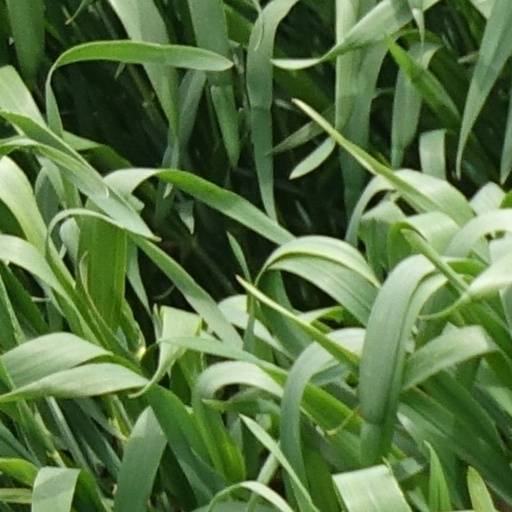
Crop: wheat